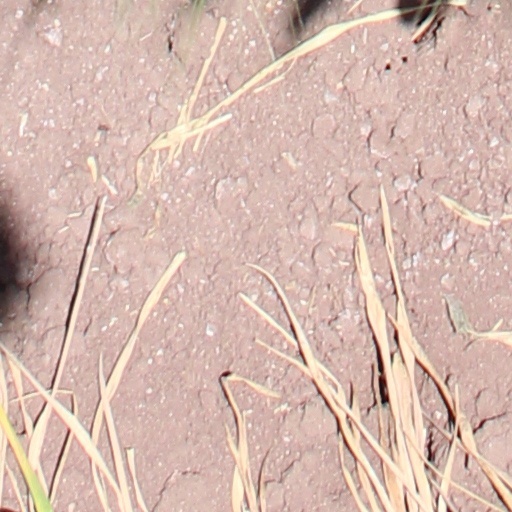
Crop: wheat